Nostos

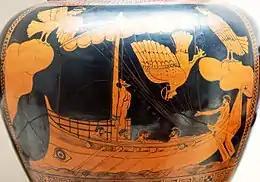
The journey of Odysseus presented in Homer's "Odyssey" is a quintessential example of in Ancient Greek literature.

In the "Odyssey", Homer has being the "return home from Troy by sea." can be told by those who experienced it themselves, or there are simply instances in which it is present. Those who told their adventures on the sea on their journey back home from Troy were Menelaus, Nestor, and Odysseus. Those three recount their adventures to others in the epic. With Menelaus, in Book Four, he tells of his time in Egypt and other irregular stops. He did not stop at just his but he told of Agamemnon's fatal in great detail as well as a small section of Odysseus' journey. Nestor gives more on Menelaus' and his journey home with Odysseus and Menelaus. In Book Three Nestor said "we pondered our long sea-voyage, whether we should sail over the top of rocky Chios by the island Psyros, keeping it on our left hand, or else to pass under Chios, by windy Mimas. We asked the god to give us some portent for a sign, and the god gave us one, and told us to cut across the middle main sea for Euboia, and so most quickly escape the hovering evil." Here Nestor made it evident to the audience that his and Diomedes's journey home was a perfect , they had no real issues, which was quite different from Agamemnon's. This great difference shows how different each hero's journey home could be. In these instances where is simply present and not told by the individual in the "Odyssey," there is an intention to reach a specific destination and some other force blowing the characters off course and arrive in unexpected places on their journey to their home.